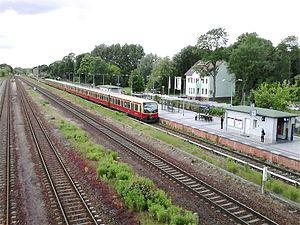
La gare de Fredersdorf est une gare ferroviaire à Fredersdorf-Vogelsdorf, à l'est de Berlin. La station se situe dans le quartier de Fredersdorf, à environ 300 m à l'est du centre-ville. Elle se trouve à 4 km à l'ouest de la gare de Neuenhagen et à 2 km à l'est de la gare de Petershagen Nord.